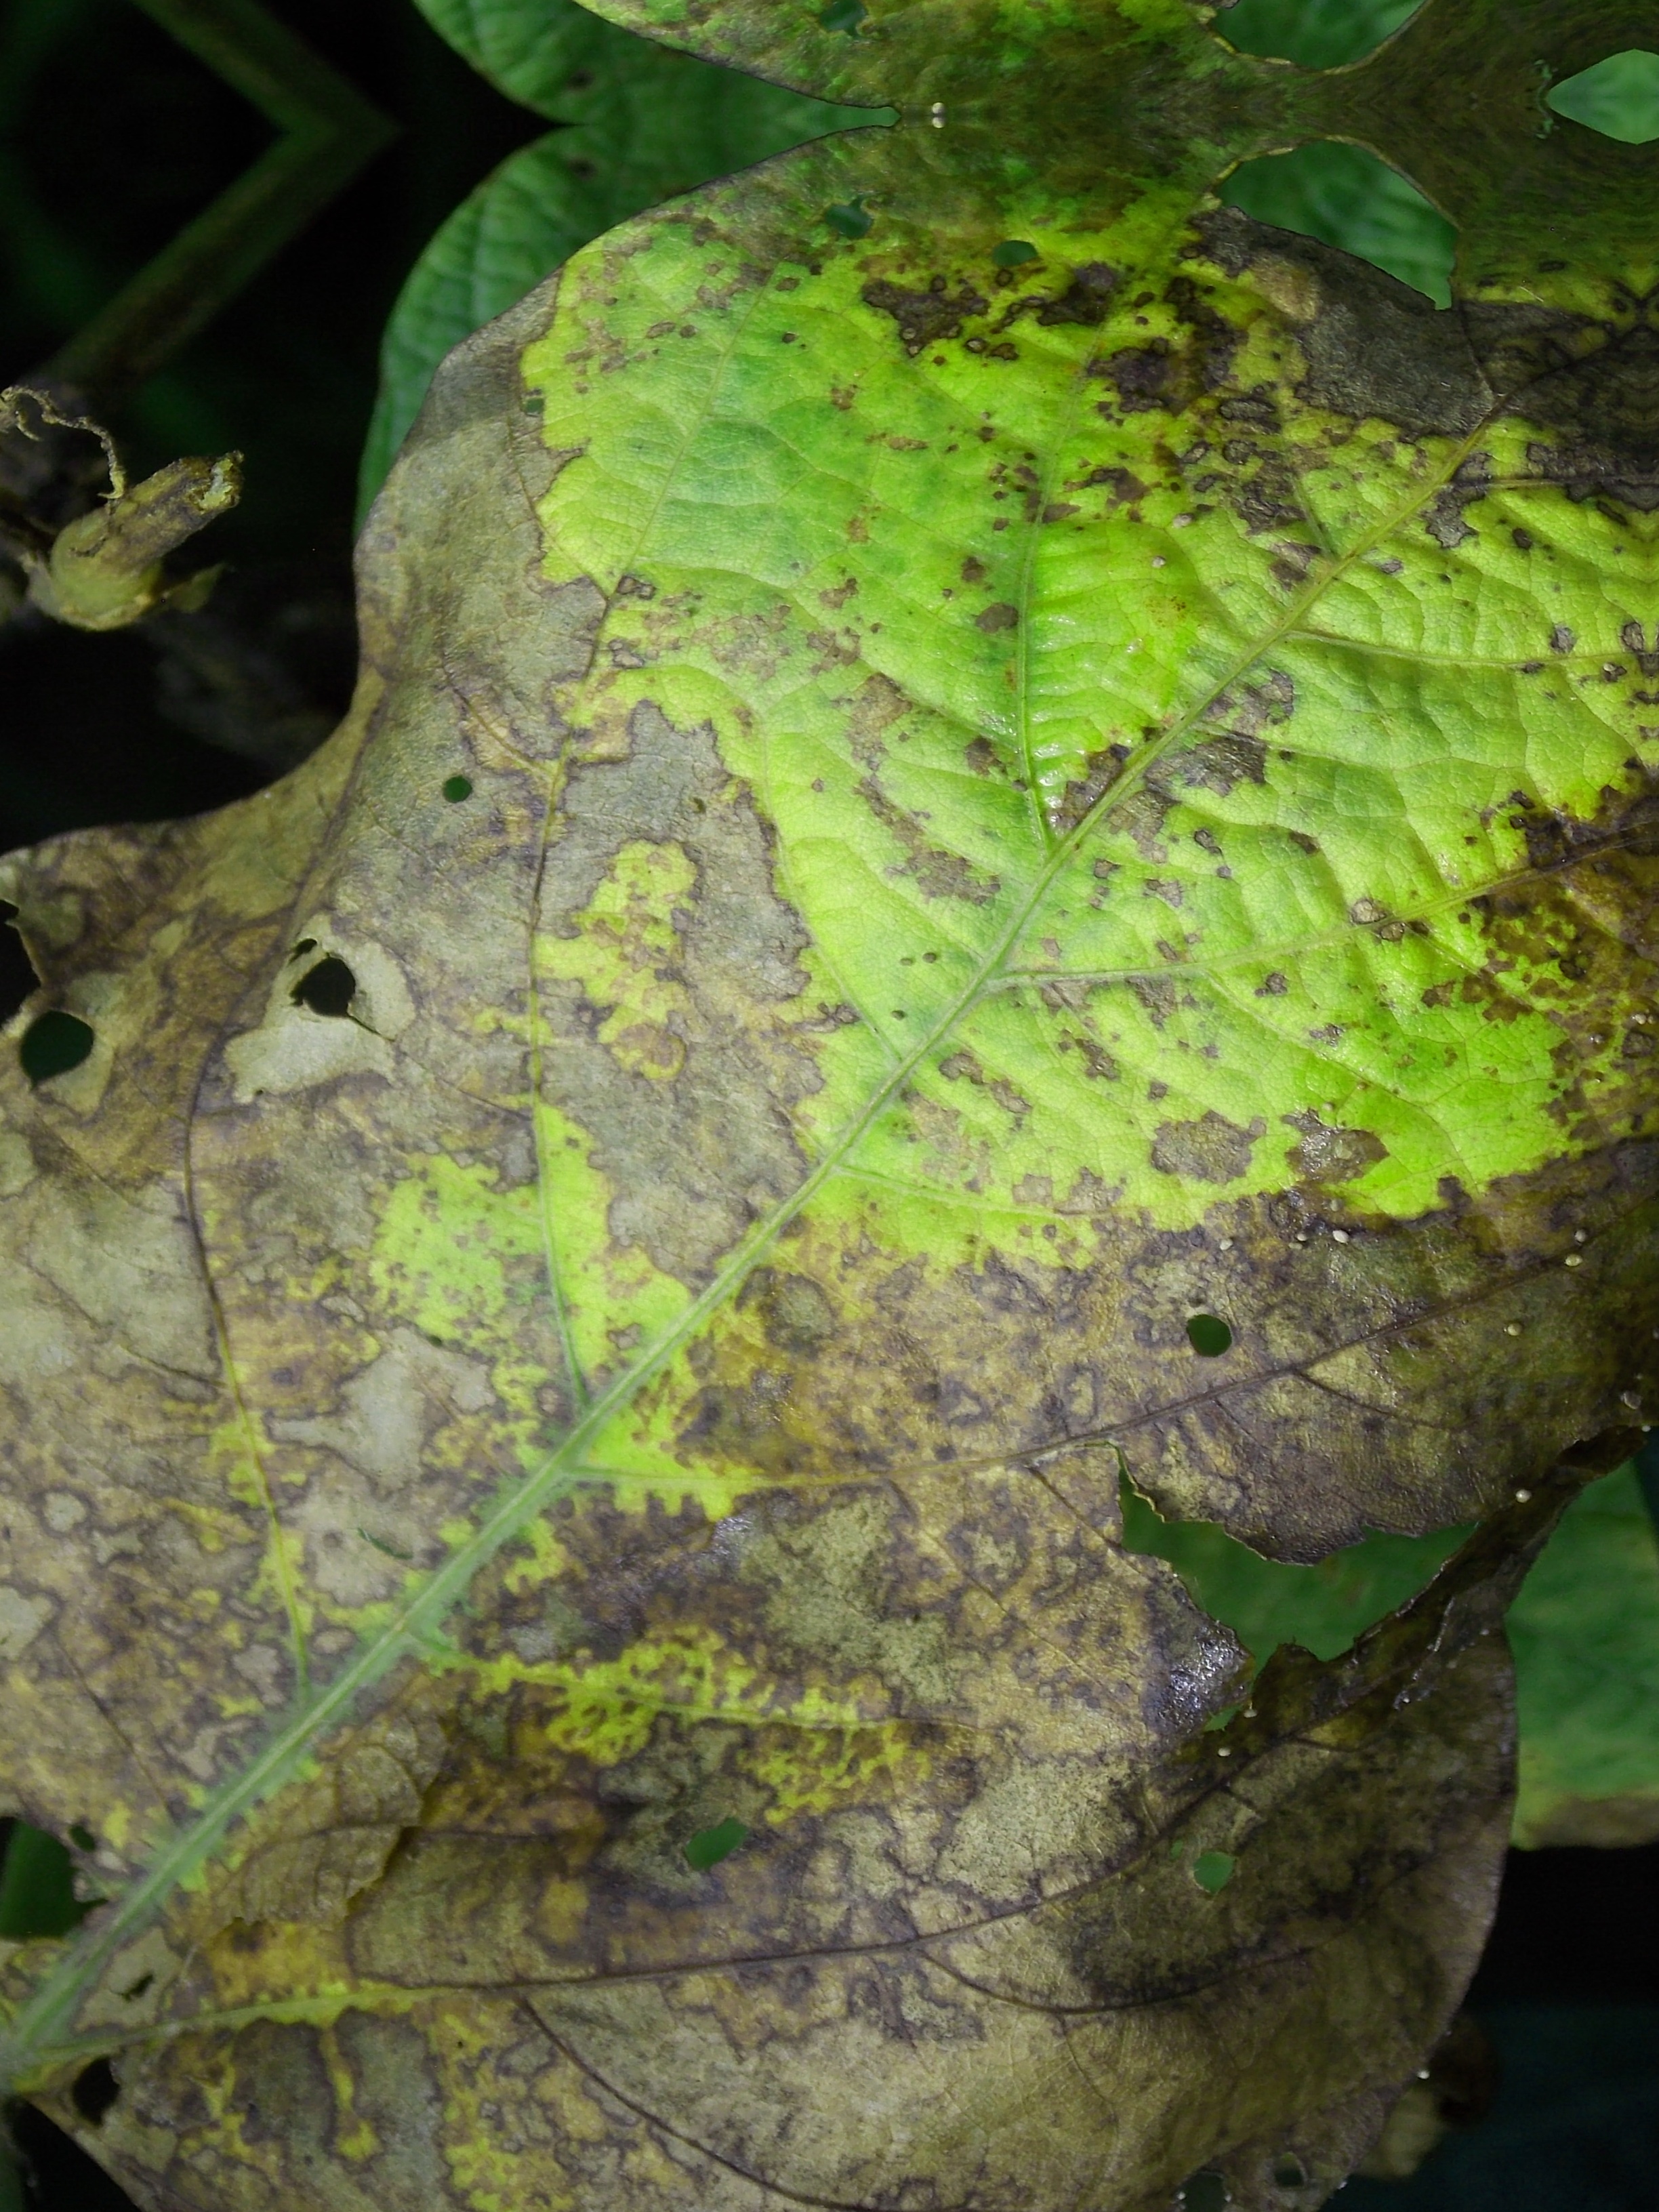
Label: Disease